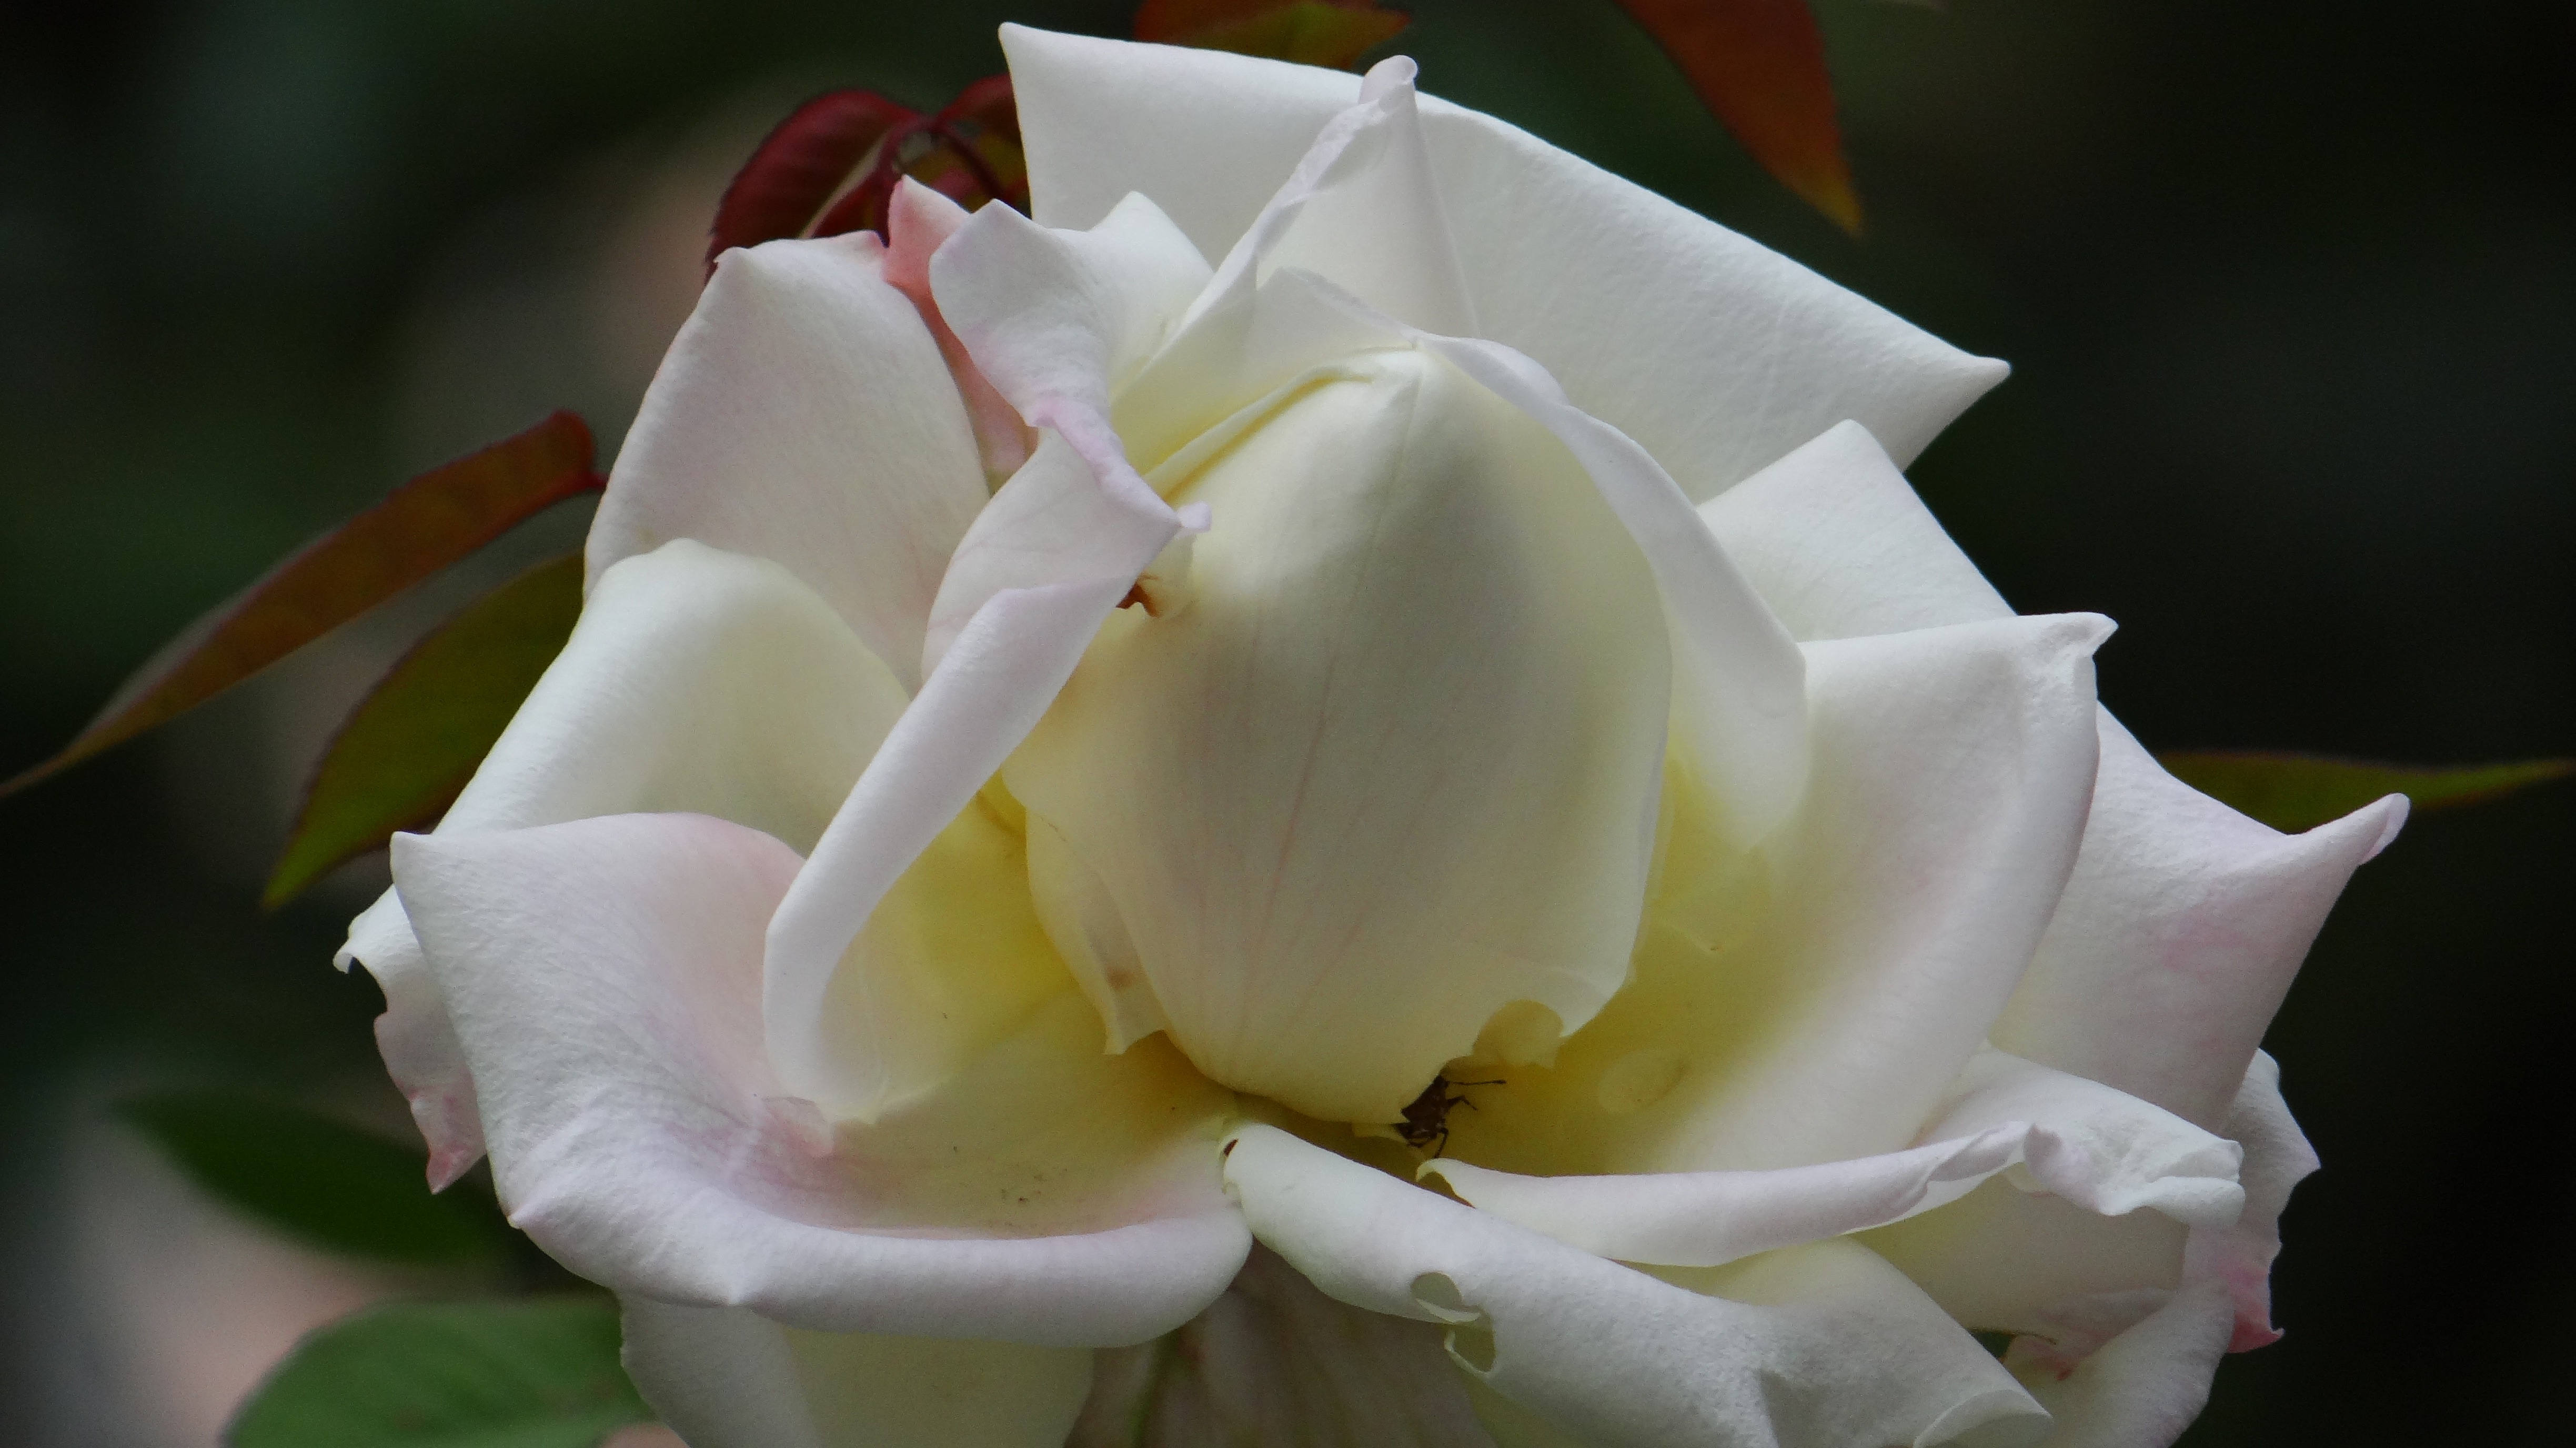
blossom, plant, white, flower, petal, rose, pink, flora, button, flowers, close up, rosa, perfume, macro photography, flowering plant, garden roses, rose family, plant stem, land plant, rose order